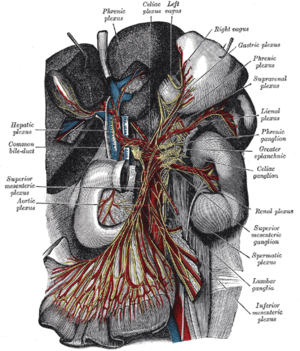
Les ganglions prévertébraux sont des ganglions sympathiques situés entre les ganglions paravertébraux et l'organe cible.
Le plexus cœliaque est un plexus nerveux situé dans l'abdomen autour de l'origine du tronc cœliaque et de l'artère mésentérique supérieure. Il comporte notamment trois paires de ganglions : cœliaques, mésentériques supérieurs et aortico-rénaux. C'est le plus grand des plexus du système nerveux autonome. Il participe à l'innervation de nombreux viscères via des plexus secondaires à destination du diaphragme, de la rate, du foie, de l'intestin grêle, des glandes surrénales, des reins et des gonades.